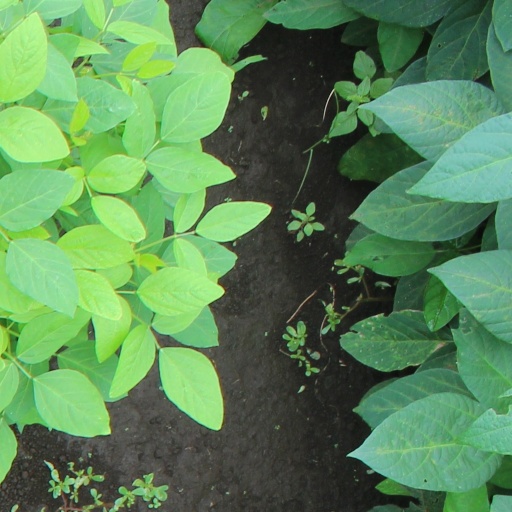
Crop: soybean